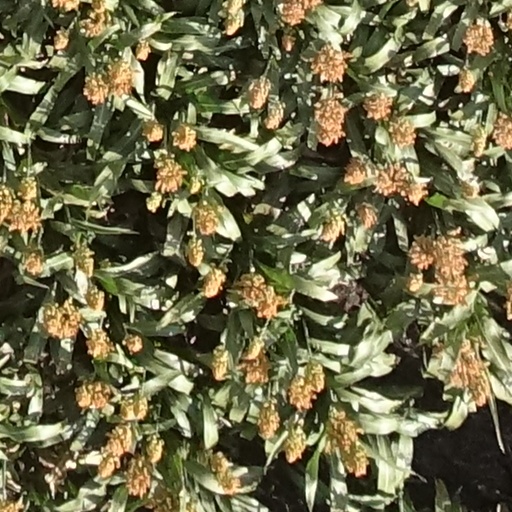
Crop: sorghum